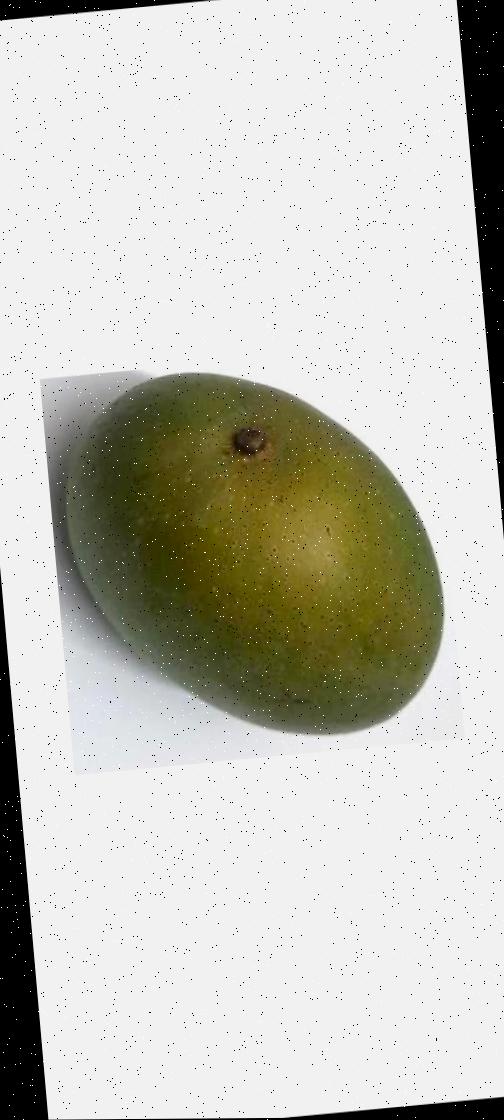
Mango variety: Ashshina Zhinuk